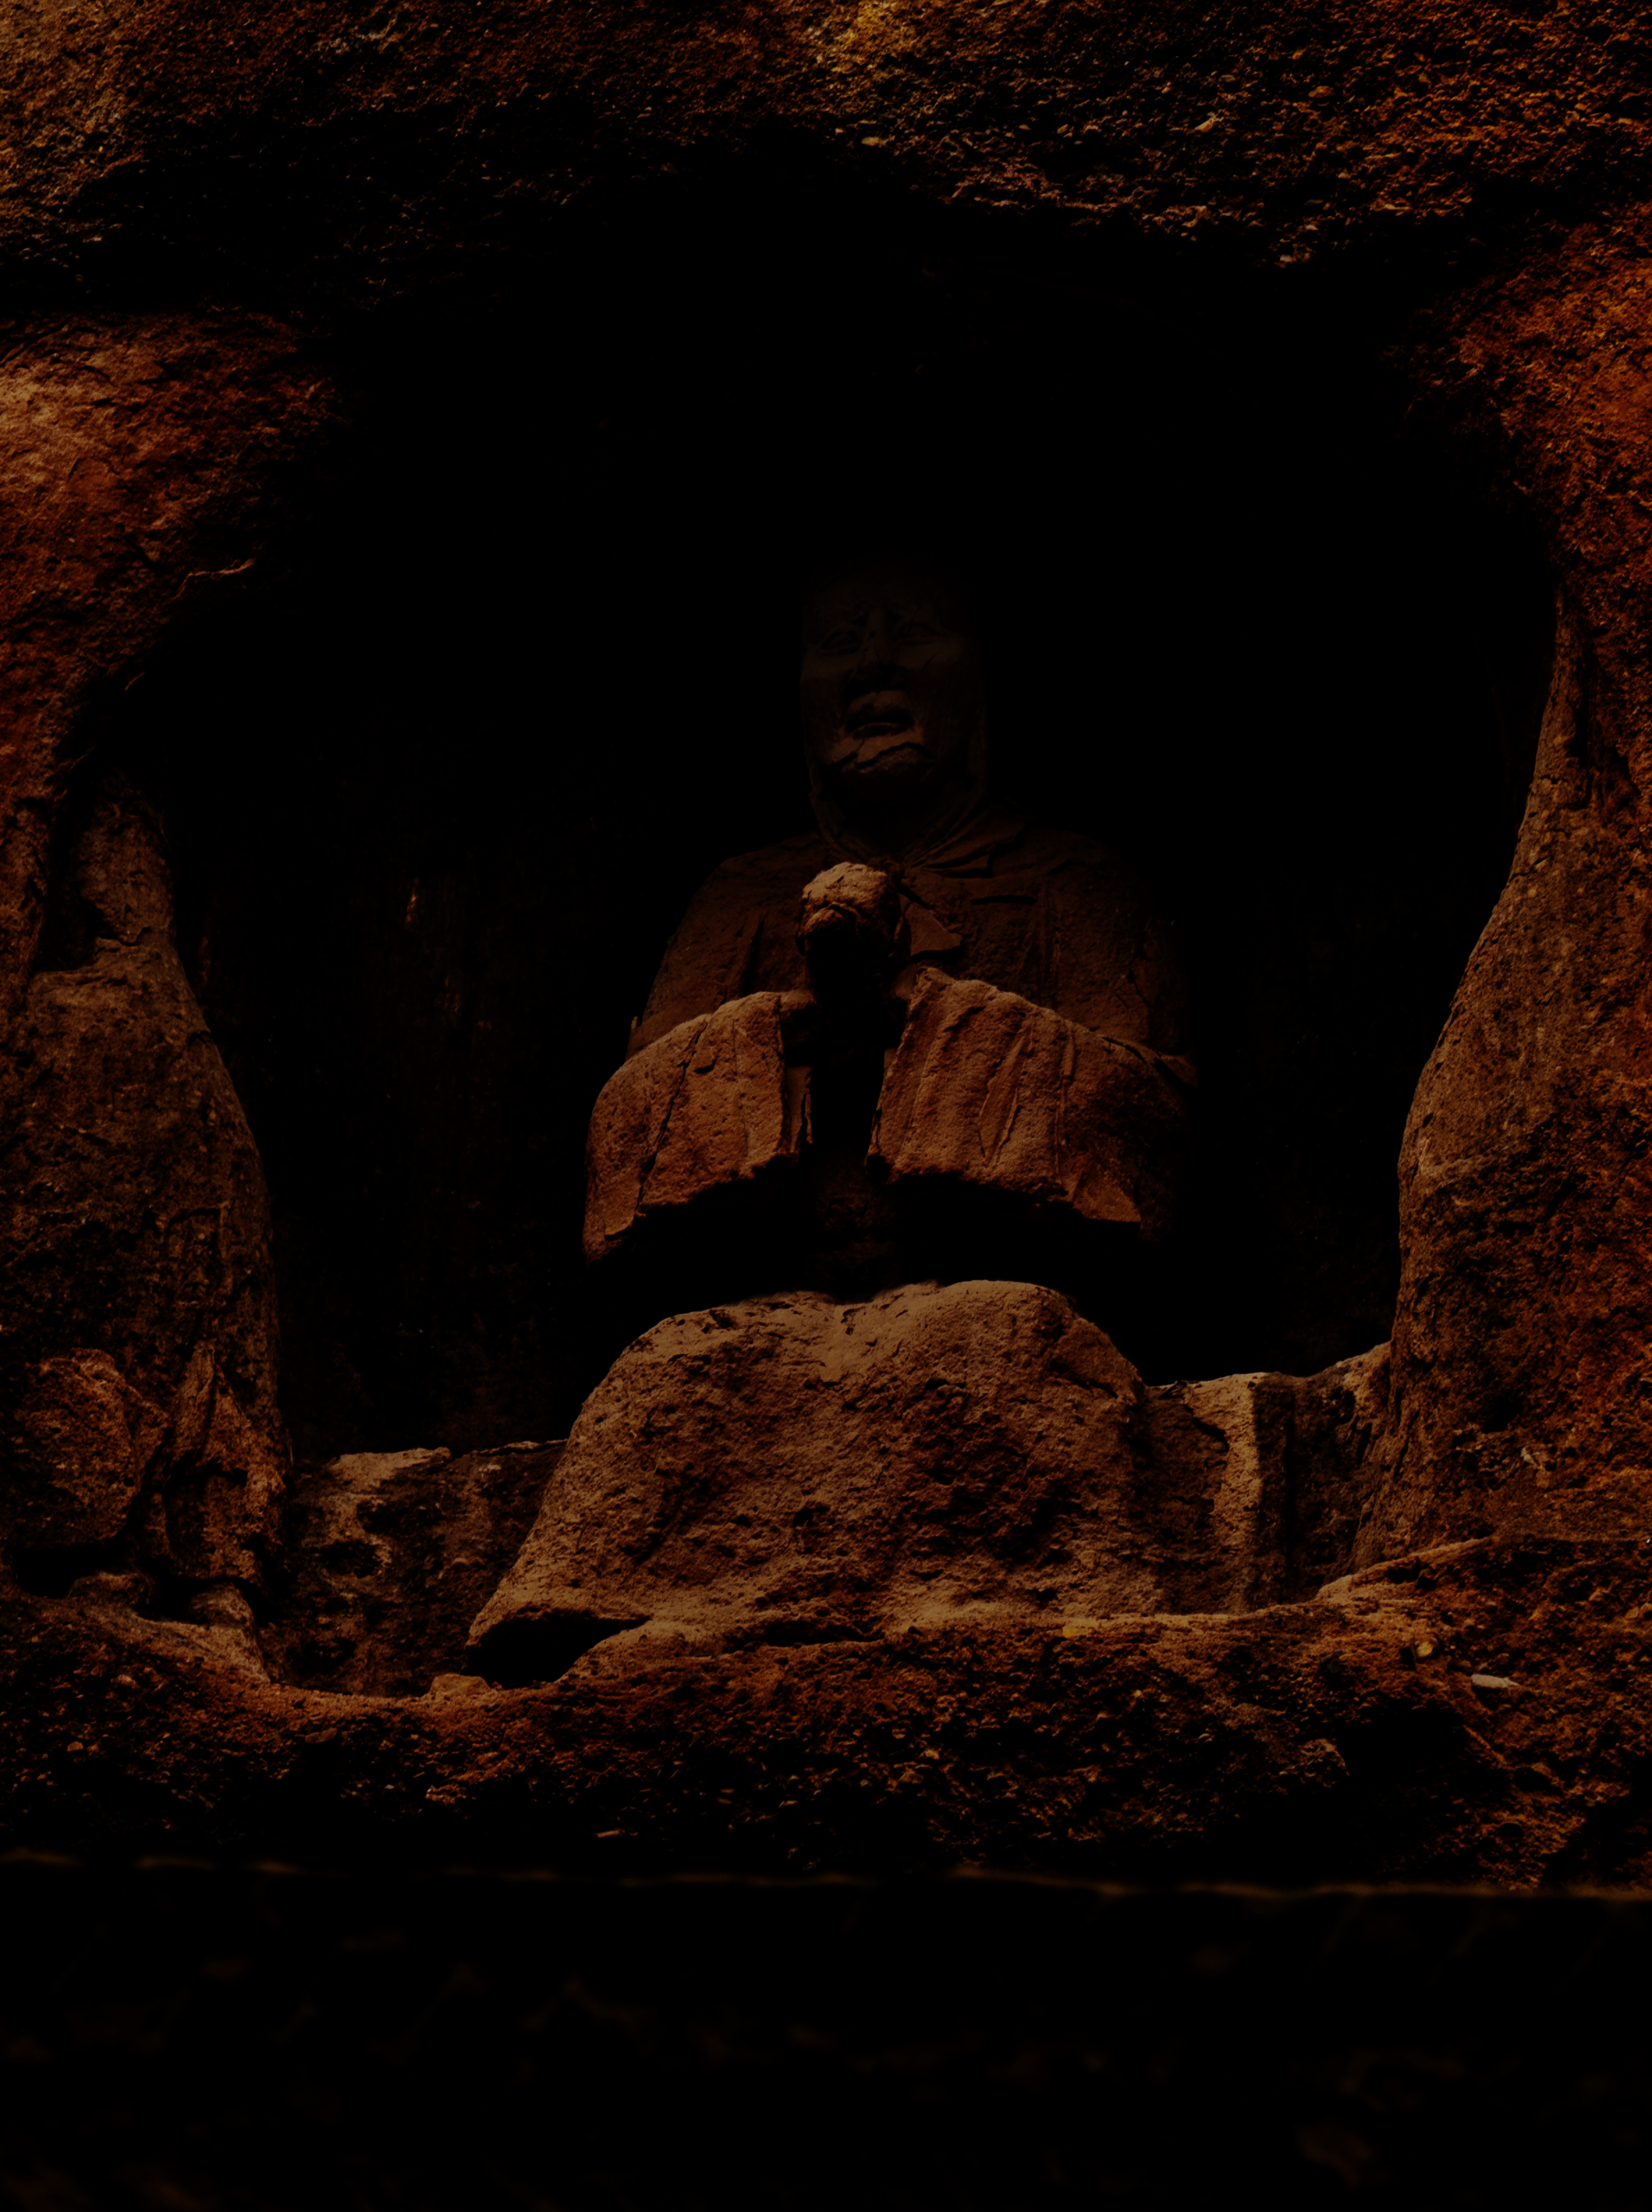
historical, site, vertebrate, temple, sculpture, mammal, statue, formation, landscape, wood, artifact, art, Tints and shades, archaeological site, arch, monument, geology, ancient history, erosion, darkness, carving, history, rock, relief, classical sculpture, soil, historic site, visual arts, anthropology, holy places, stone carving, shadow, ruins, archaeology, grass, cave, font